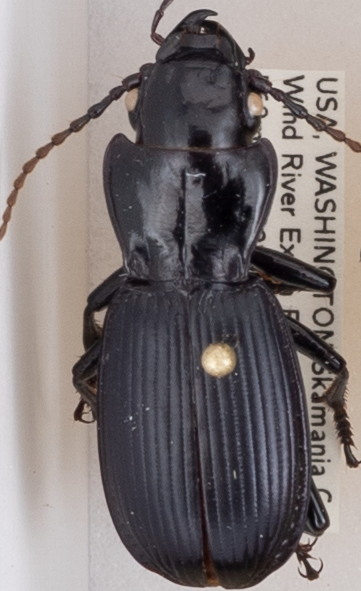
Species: Pterostichus lama
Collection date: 2018-06-19
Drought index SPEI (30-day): -1.45
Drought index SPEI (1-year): -0.32
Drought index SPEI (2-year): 0.71